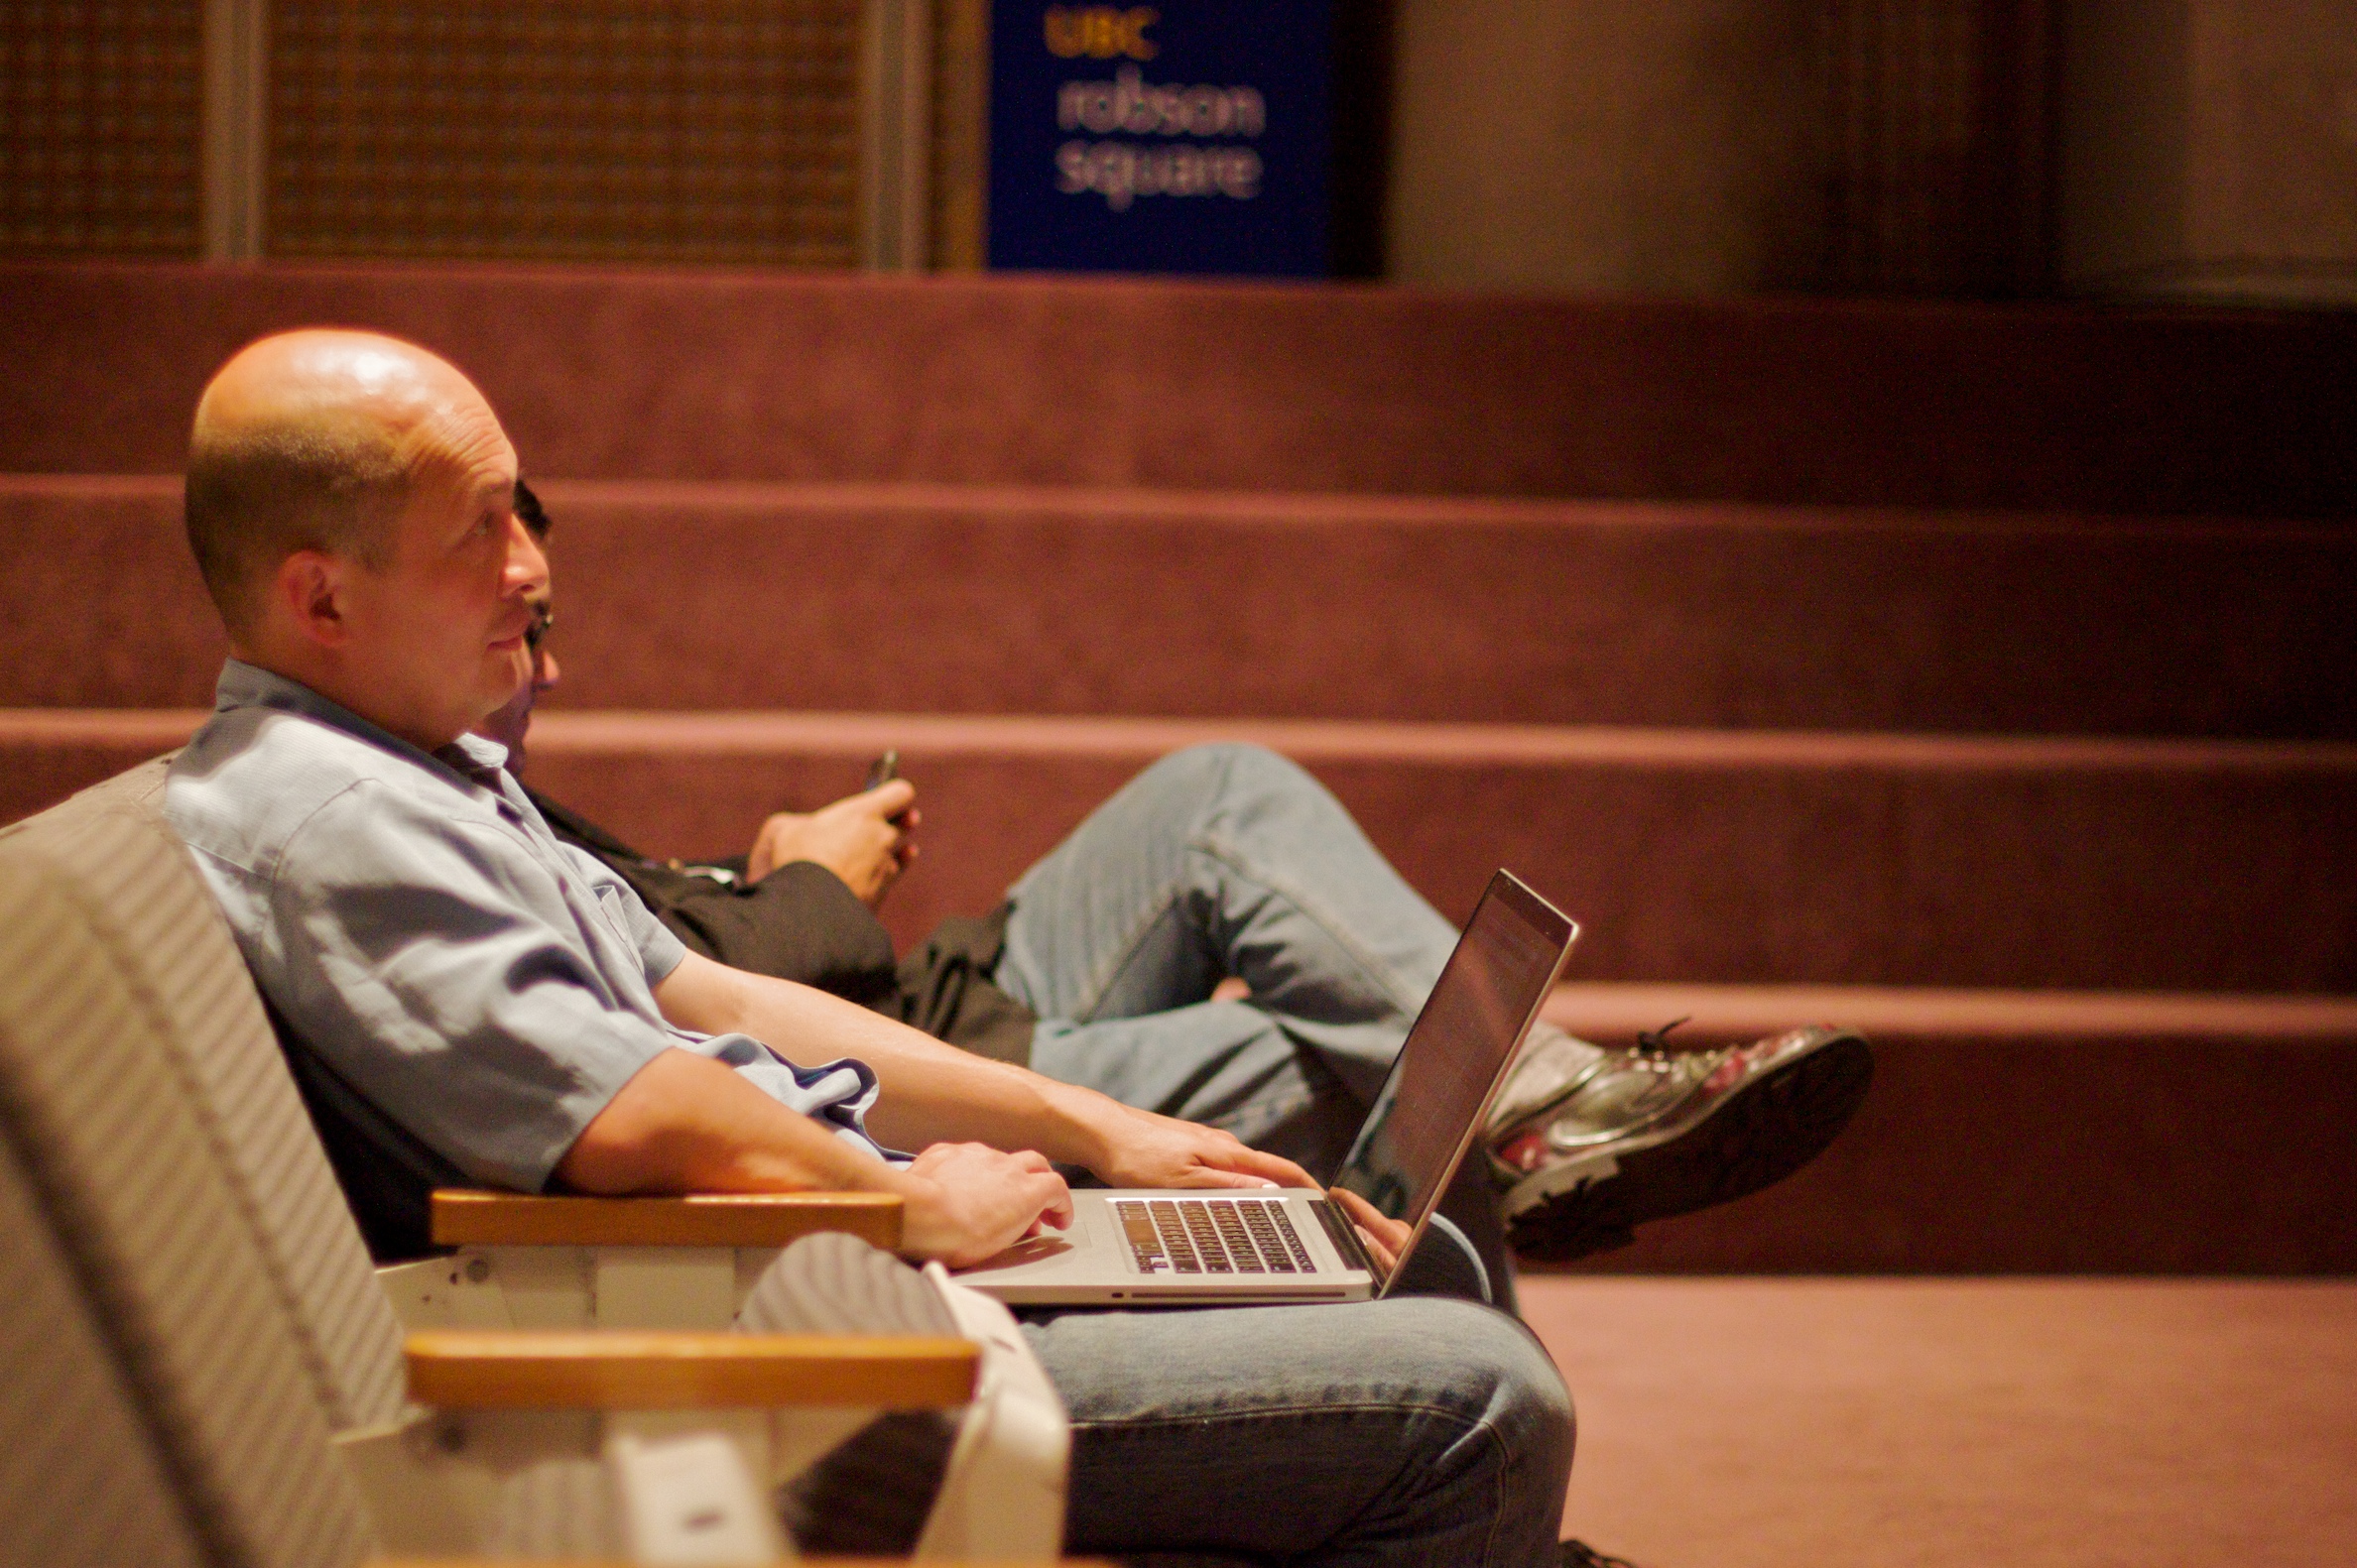
person, vancouver, opened09, string instrument